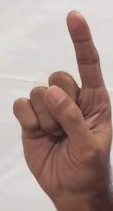
ASL sign: 1